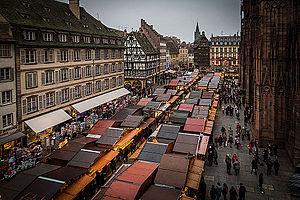
Le Christkindelsmärik, ou « marché de l’enfant Jésus », est le nom donné en langue alsacienne au traditionnel marché de Noël qui se tient depuis 1570 à Strasbourg, en Alsace, et a été longtemps le seul en France. Il débute le premier samedi de l’Avent pour s’achever le 24 décembre au soir. Le Christkindelsmärik attire chaque année deux millions de visiteurs venus du monde entier.